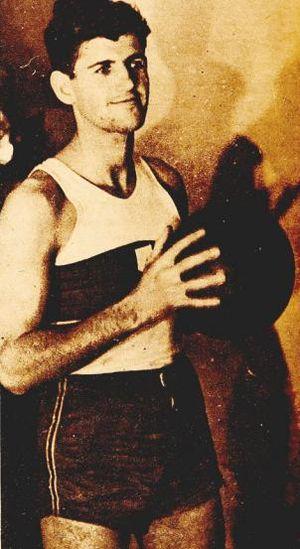
Kenneth Davidson, est un ancien joueur et entraîneur américain de basket-ball.